Turbo-Hydramatic 425

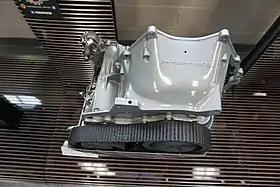
A THM 425 transmission, produced between 1965 and 1978, at the Ypsilanti Automotive Heritage Museum

Turbo-Hydramatic 425 (TH425 or THM 425, later 325) was an automatic transmission developed and produced by General Motors. The THM425 was a derivative of the THM400; most parts directly interchange and some others will interchange with minor modifications. The internal parts spin the opposite direction in the THM425; the helical angle of the planetary gears is "reversed" and the one-way clutches freewheel in the opposite direction, for example. The THM425 was developed for the 1966 Oldsmobile Toronado and the 1967 Cadillac Eldorado. A lighter-duty transmission known as the THM325 (using components sourced from the THM200) replaced the THM425 in both car lines after the 1978 model year. 1979 and later longitudinal engine front-wheel drive vehicles used the THM325. The THM325 became the THM325-4L with an overdrive added in 1982, but all vehicles using this transmission switched to more-conventional transverse engine mounting in 1986. Bellhousing pattern used the 1967-90 Buick-Oldsmobile-Pontiac-Cadillac V8 pattern throughout its entire lifecycle.